Harris Switch Tower

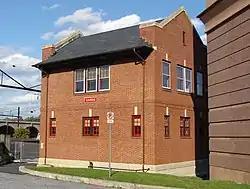
Harris Switch Tower, October 2011

Harris Switch Tower, also known as HG Tower or Harris Tower, is an interlocking tower in Harrisburg, Pennsylvania in the United States. The tower was built in 1929 by the Pennsylvania Railroad and remained in operation until it was closed in 1991 by Amtrak. Harris was purchased by the local chapter of the National Railway Historical Society in 1992 and listed on the National Register of Historic Places in 1994.